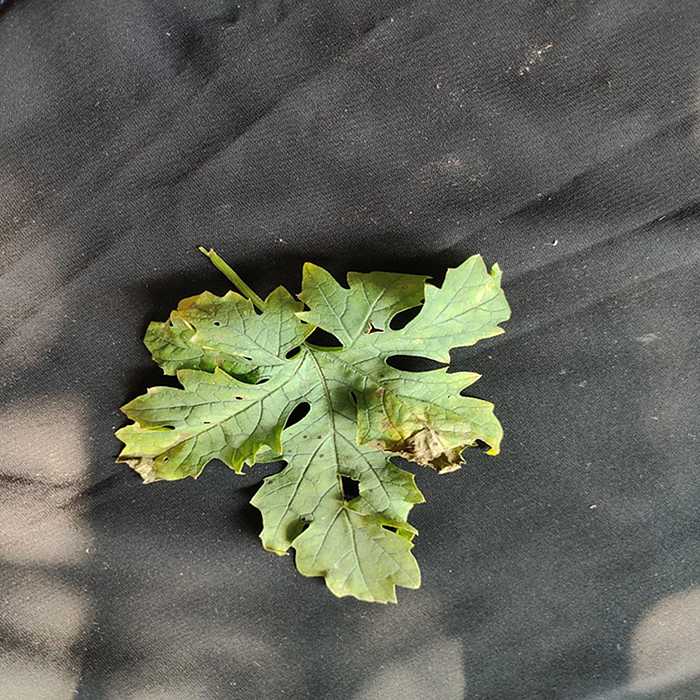
Plant: Bitter Gourd
Label: Downey mildew